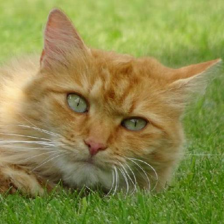
Label: animals